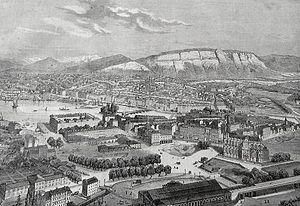
Henry Dunant, parfois orthographié Henri Dunant, baptisé sous le prénom de Jean-Henri le 8 mai 1828 à Genève et mort le 30 octobre 1910 à Heiden, est un homme d'affaires humaniste suisse, considéré comme le fondateur du mouvement de la Croix-Rouge internationale. Chrétien protestant, il est naturalisé français en avril 1859.
La gare de Genève-Cornavin, communément appelée gare de Cornavin, est une gare internationale et la principale gare ferroviaire du canton de Genève, avant celles de Genève-Aéroport, Genève-Eaux-Vives, Genève-Sécheron et Lancy-Pont-Rouge.
L’histoire de Genève se déroule sur une période de deux mille ans. Mentionnée pour la première fois dans les Commentaires sur la Guerre des Gaules de Jules César, la cité est passée sous la domination romaine, puis des Burgondes et des Francs avant de devenir un évêché indépendant pendant le Moyen Âge. Avec l'arrivée de Jean Calvin, la ville adopte la Réforme protestante et devient un important centre de diffusion du calvinisme à l'échelle européenne. Son tissu économique se diversifie progressivement avec le développement des secteurs de l'horlogerie et de la banque. Il faut attendre la Révolution française pour que le régime aristocratique s'effondre après plusieurs tentatives de soulèvement. Après quinze ans sous la domination de la France napoléonienne, l'Ancien Régime est partiellement restauré. En 1846, la révolution fazyste transforme profondément Genève dans un contexte d'industrialisation. Le XXᵉ siècle voit l'installation des jeunes organisations internationales et la cité acquiert alors une renommée internationale.